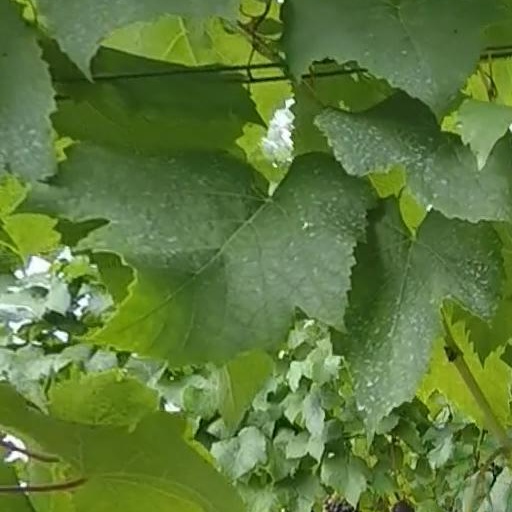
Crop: grape